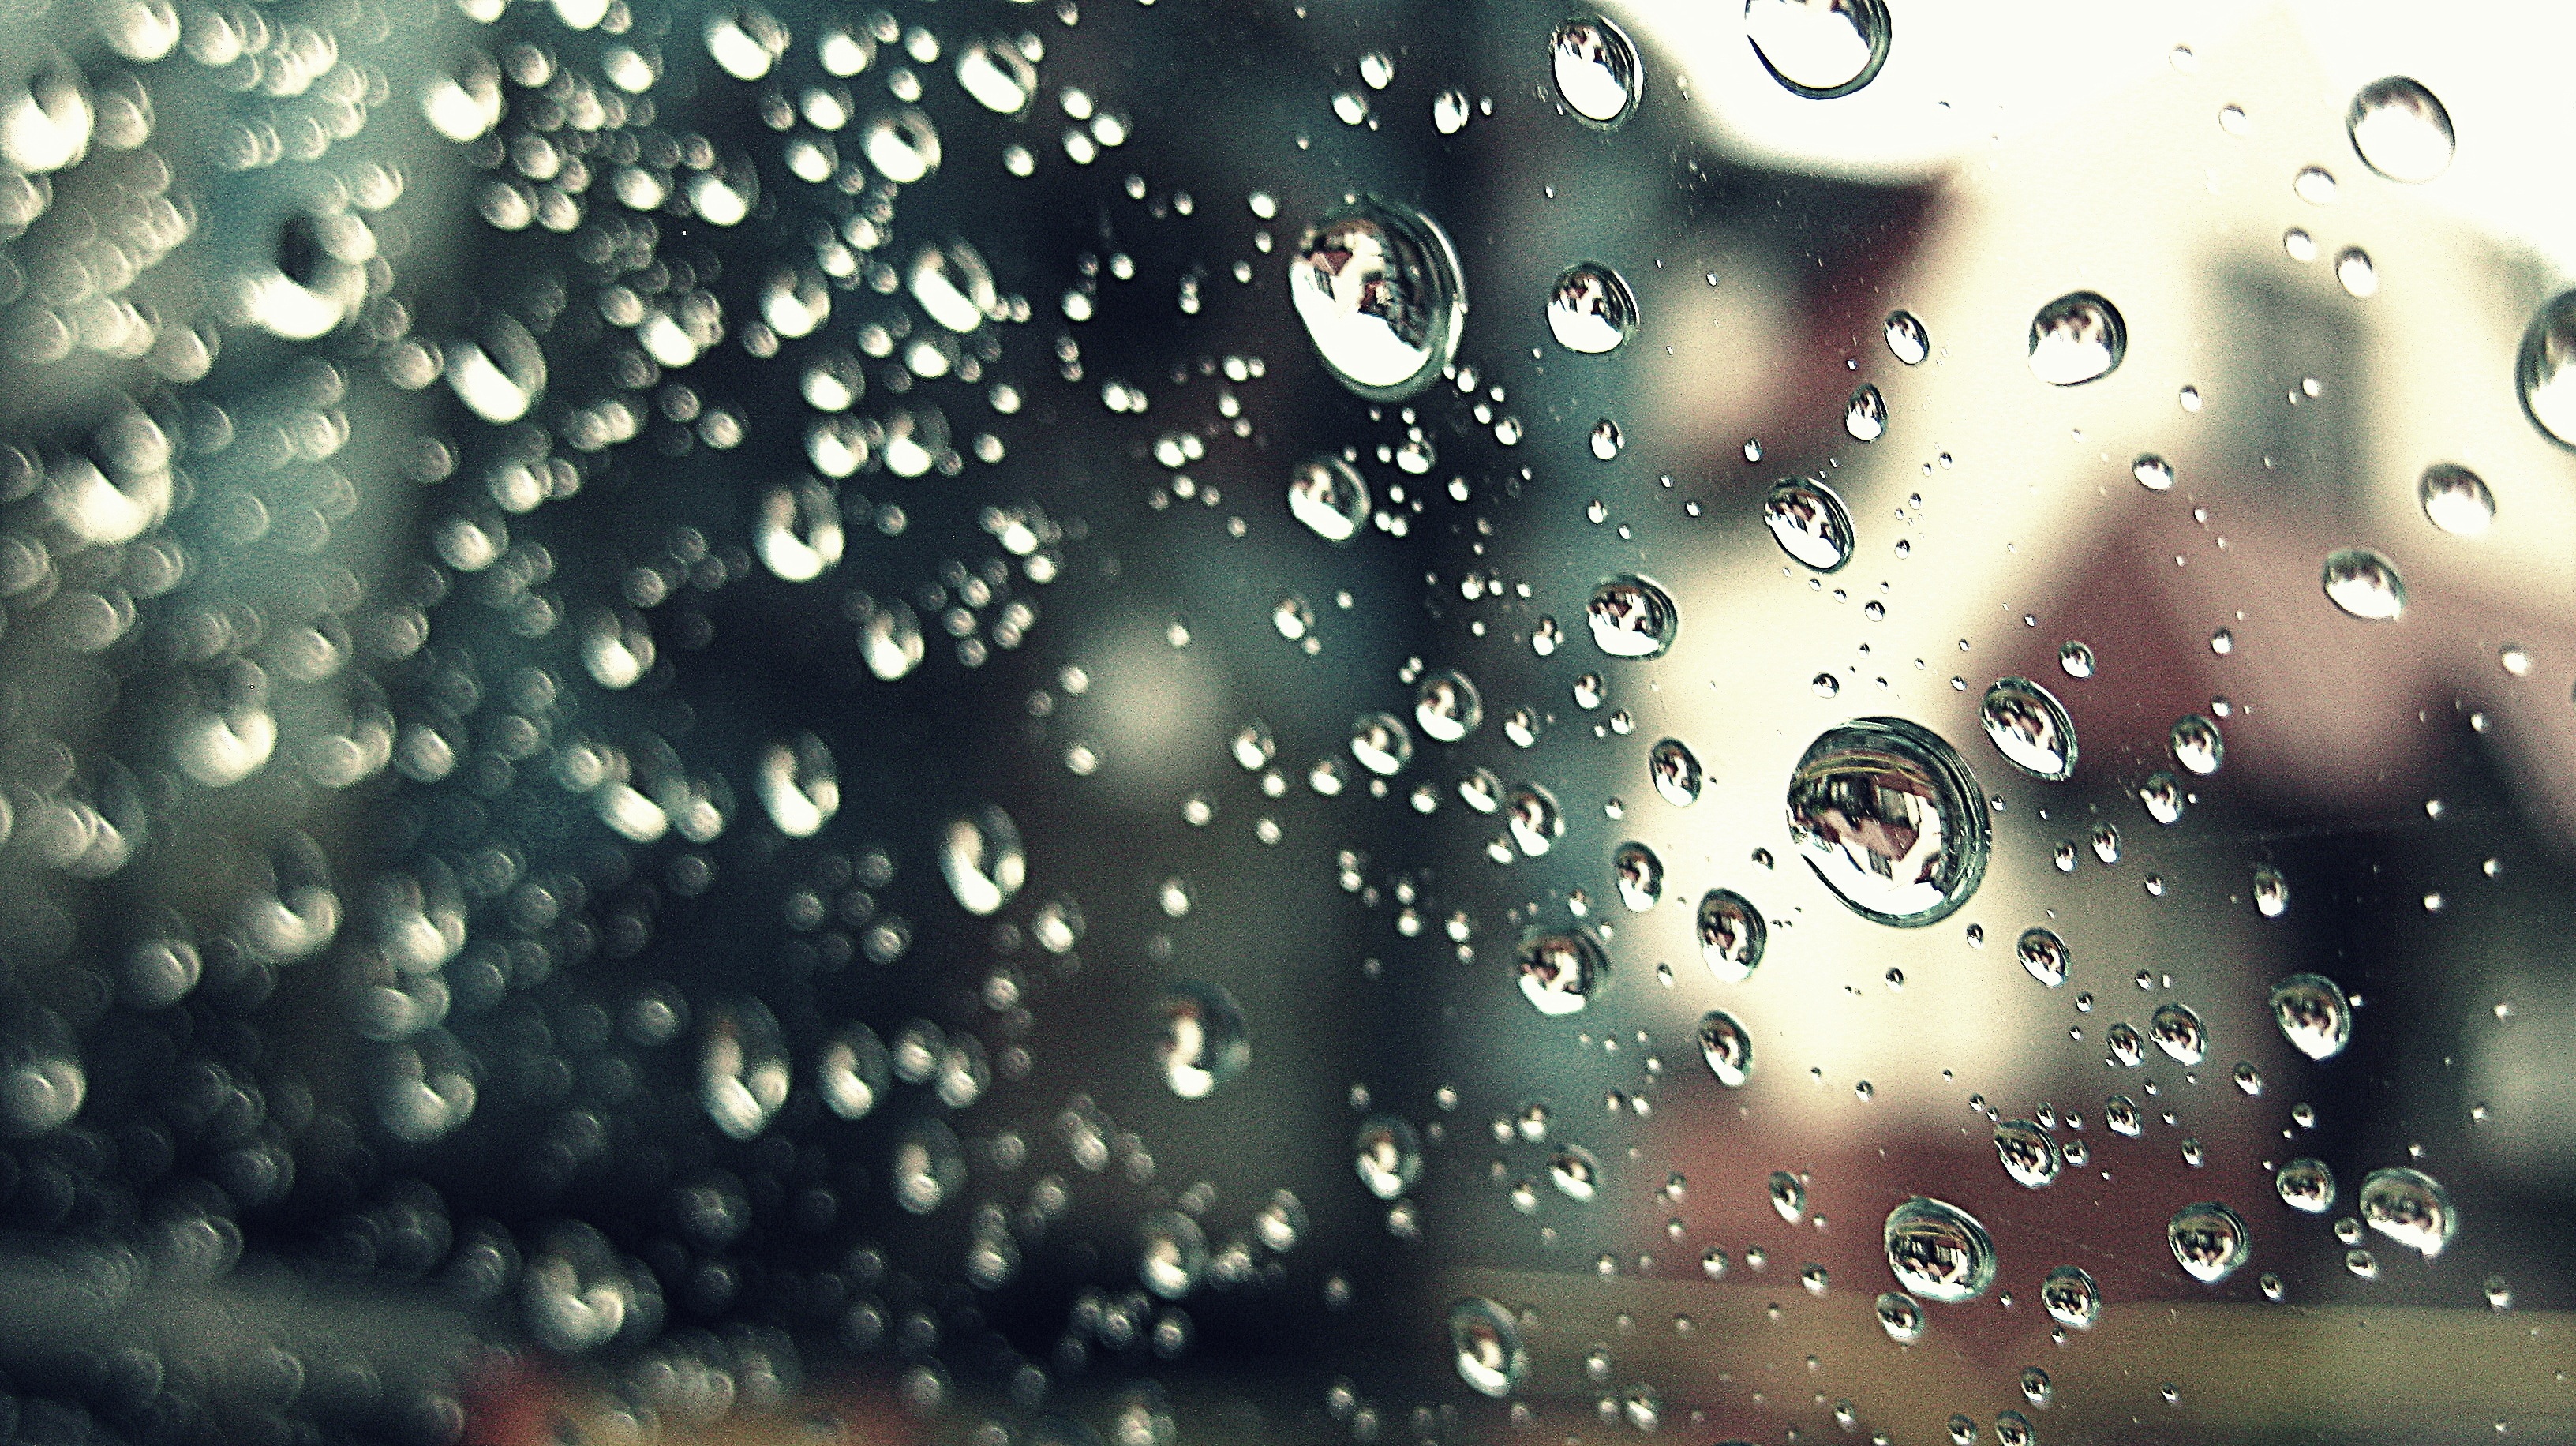
water, branch, sunlight, rain, leaf, window, glass, weather, bubble, circle, drops, pearls, computer wallpaper